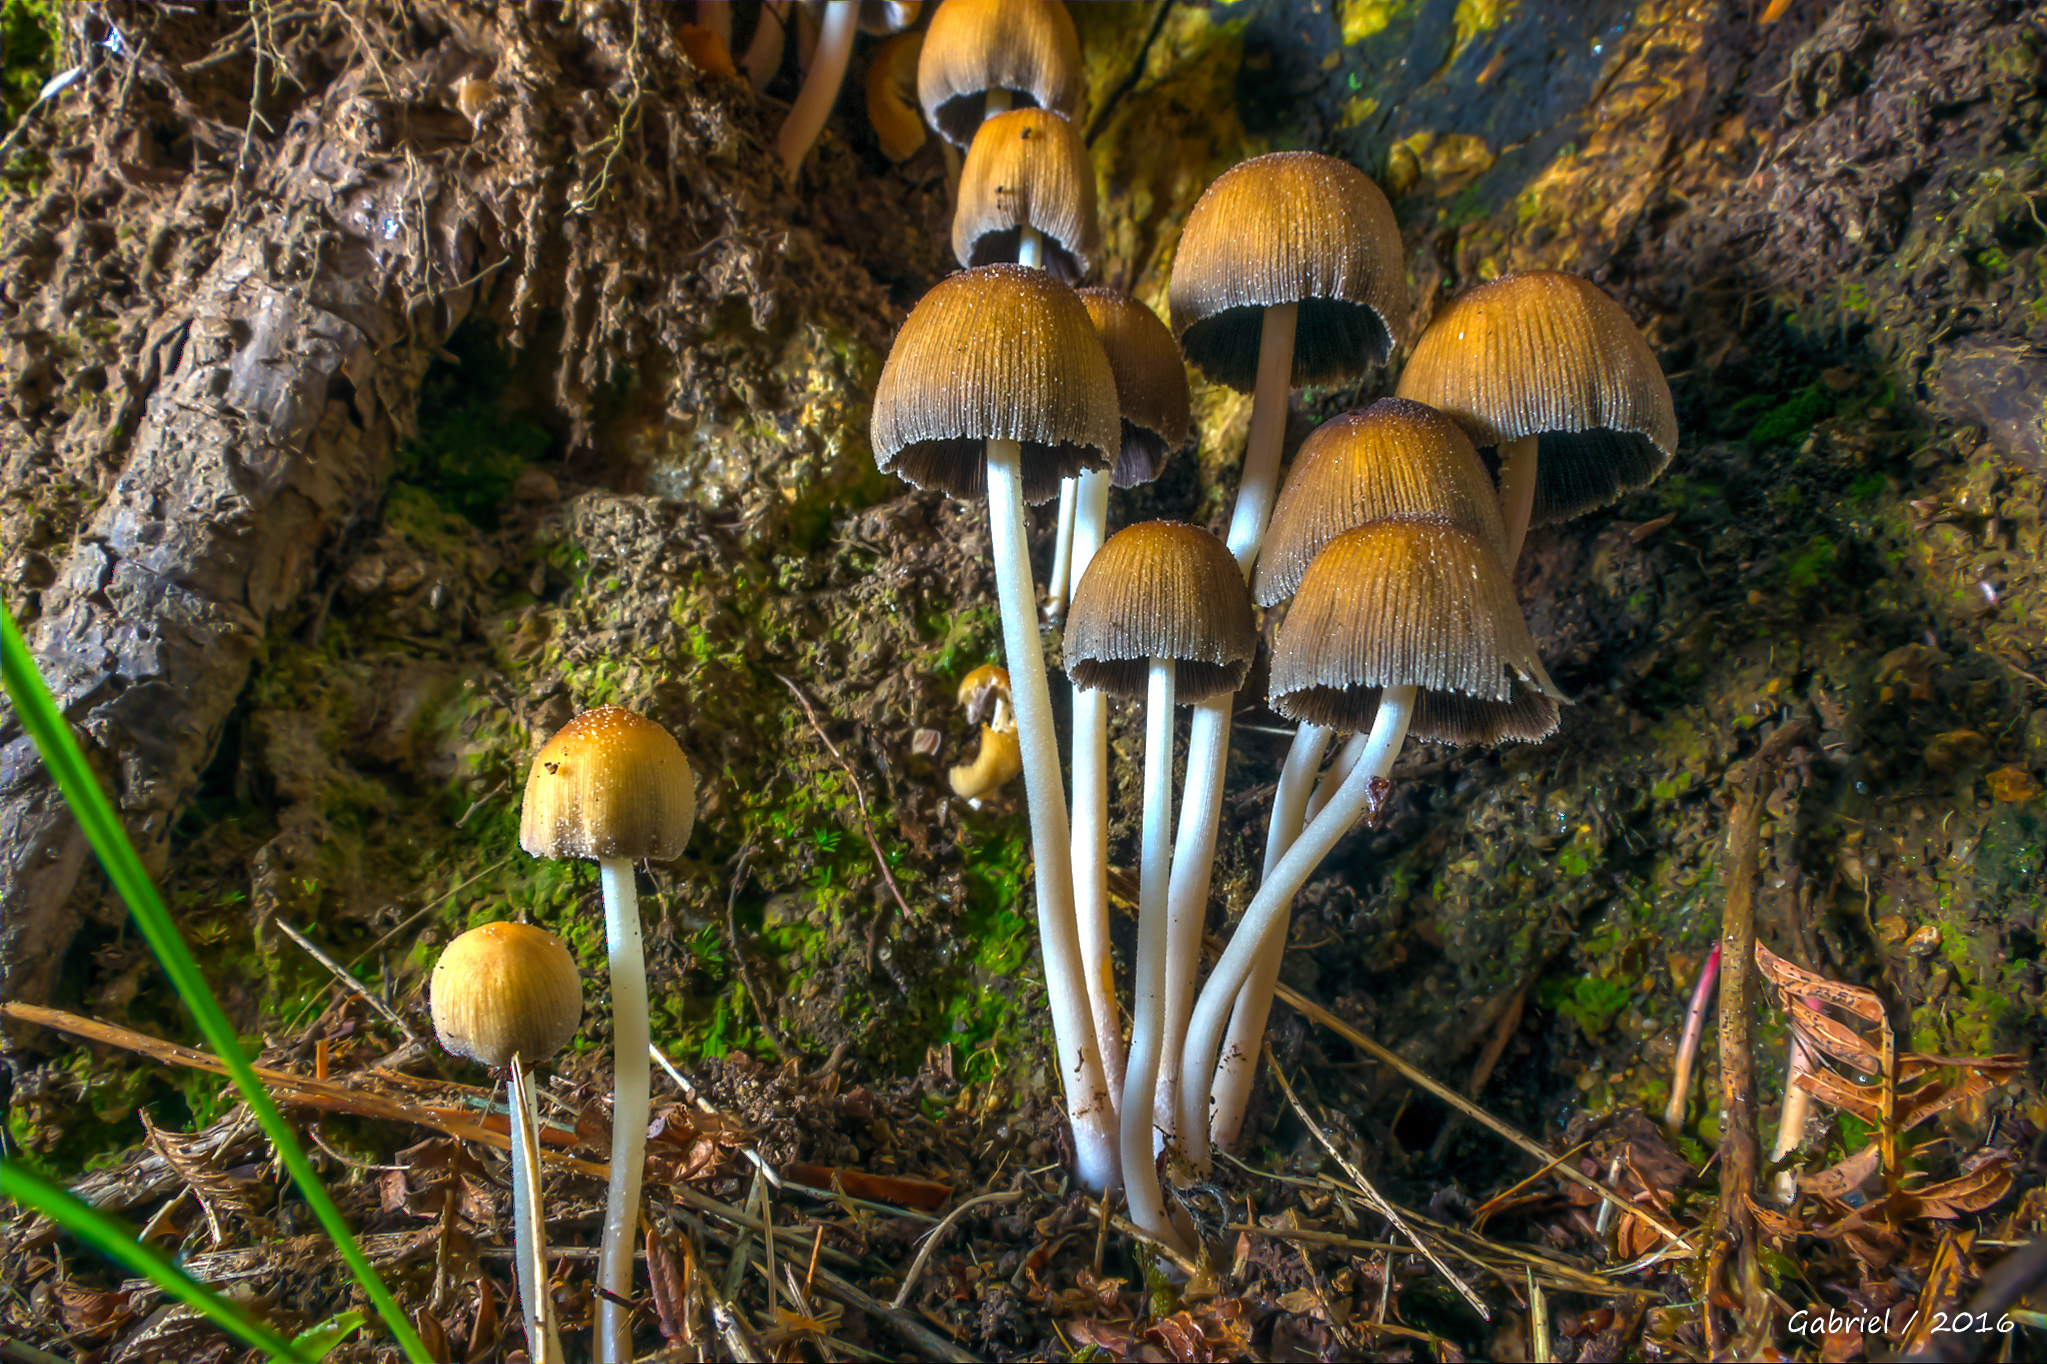
tree, nature, forest, leaf, flower, macro, autumn, mushroom, flora, season, fungus, mushrooms, naturaleza, setas, woodland, habitat, bolete, ggl1, gaby1, xovesphoto, sonydscrx10iii, sonyrx10iii, rx10iii, rx10m3, edible mushroom, penny bun